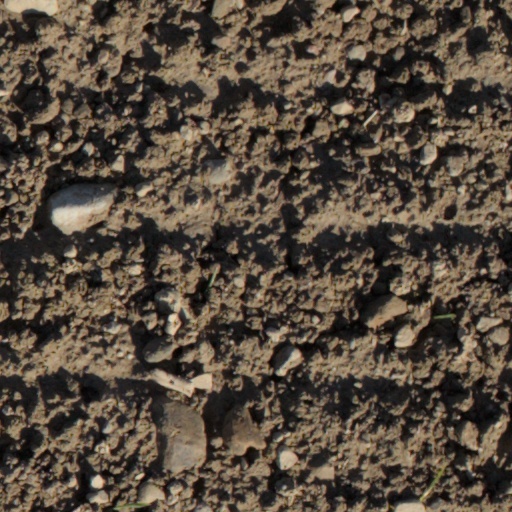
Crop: wheat